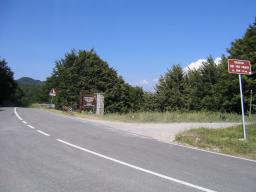
Label: Background_without_leaves